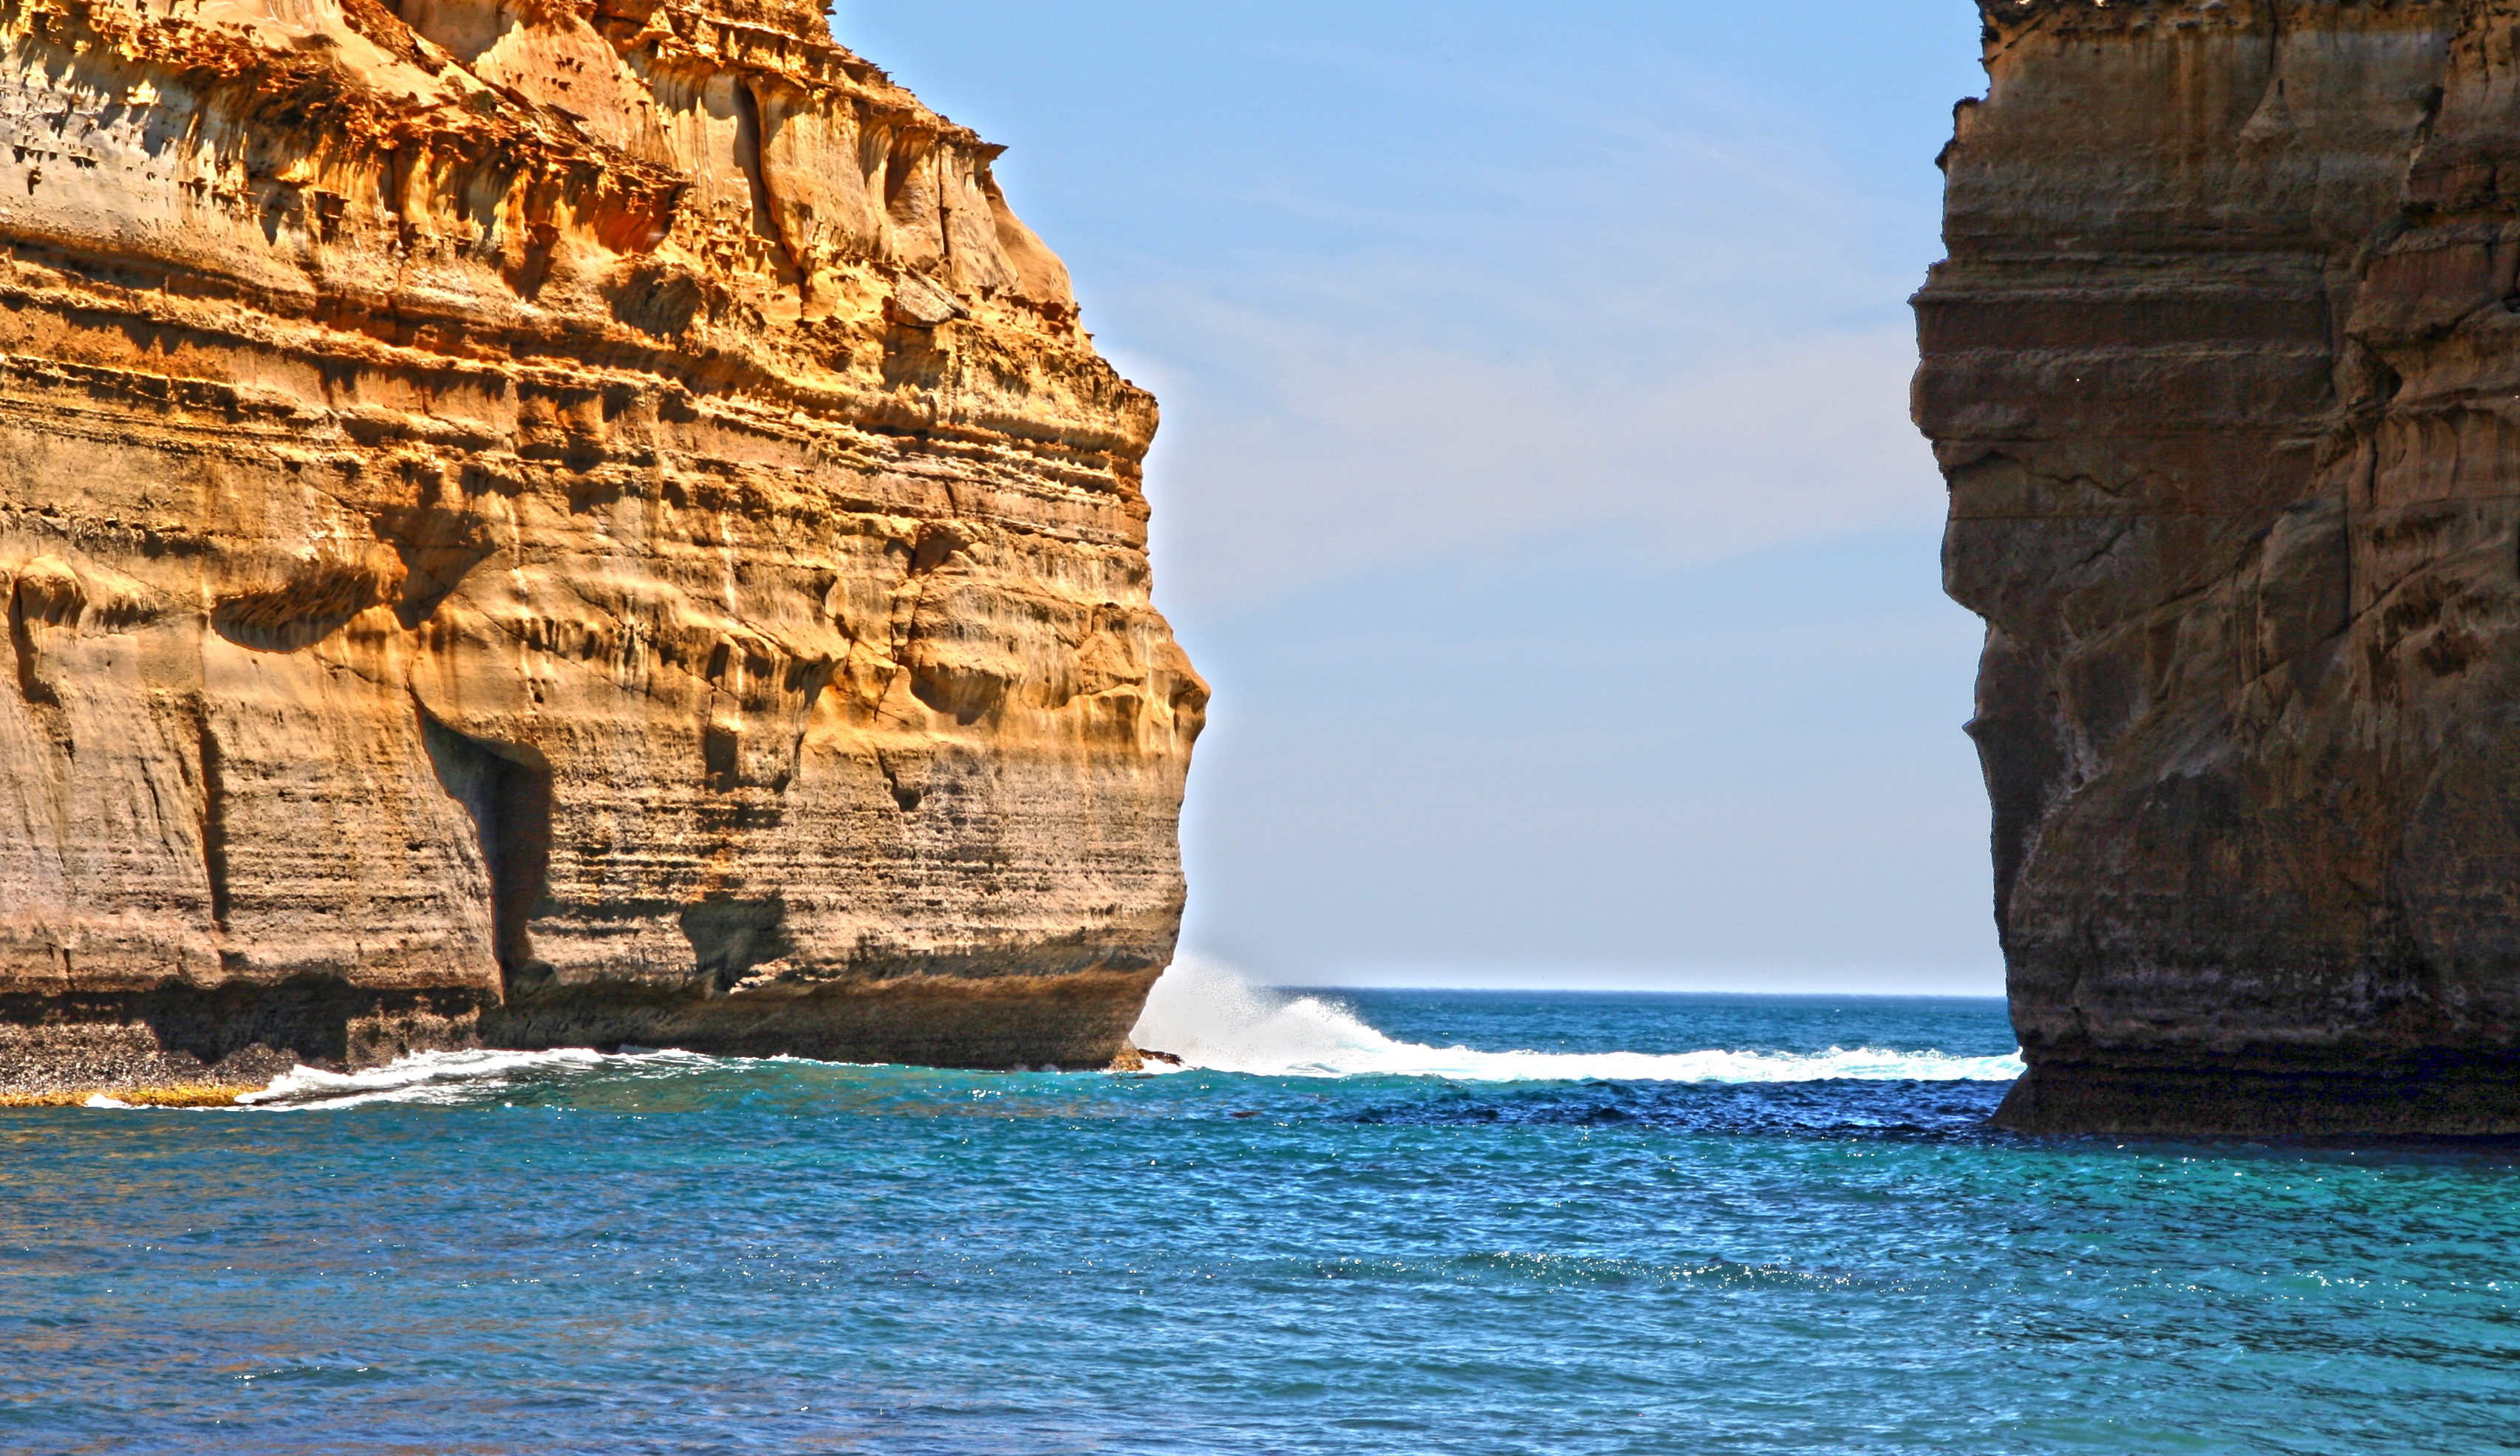
sea, coast, water, rock, ocean, wave, vacation, formation, cliff, holiday, bay, blue, rocky, stack, terrain, australia, bank, strait, booked, cape, landform, natural arch, sea cave, great ocean road, geographical feature, loch ard gorge